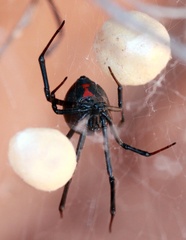
Species: Lactrodectus_hesperus